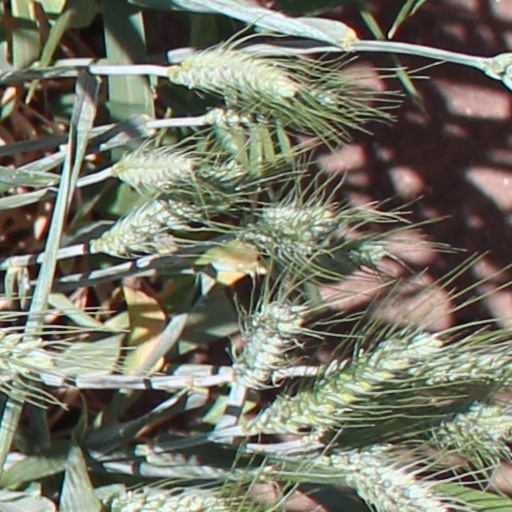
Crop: wheat